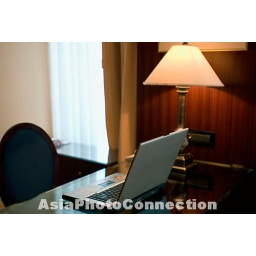
notebook computer on table in hotel room, china, nanjing, lakeview xuanwu hotel